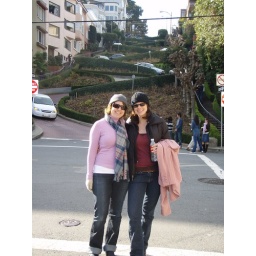
Famous Zig Zag street in San Fran - It wasn't in flower but still really pretty